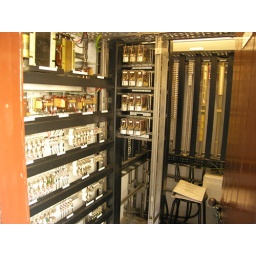
This Picture is showing the relay cabinet below the operating floor in Carrog Box.